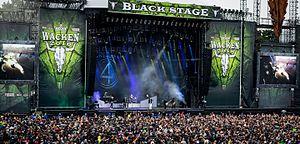
Foreigner est un groupe rock britannico-américain, originaire de New York. Il est formé en 1976 par deux musiciens britanniques reconnus, Mick Jones anciennement guitariste pour Spooky Tooth et Ian McDonald, multi-instrumentiste ayant joué avec King Crimson et McDonald and Giles, ainsi qu'un chanteur américain jusqu'alors inconnu, Lou Gramm. En 2014, le groupe compte plus de 80 millions d'albums vendus à travers le monde. Ce qui fait de ce groupe l'un des meilleurs vendeurs de tous les temps. Leurs plus grands tubes restent Waiting for a Girl Like You, Hot Blooded, Juke Box Hero, Urgent, Break It Up et également I Want to Know What Love Is, paru fin 1984.